Overhalla Municipality

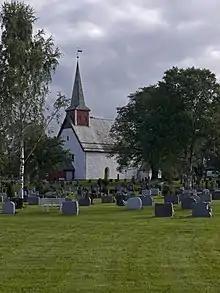
Ranem Church

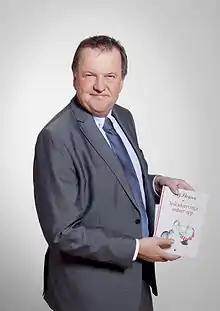
Inge Ryan, 2013

The municipality of Overhalla was established on 1 January 1838 (see formannskapsdistrikt law). During the 1960s, there were many municipal mergers across Norway due to the work of the Schei Committee, although Overhalla's borders were only slightly modified. On 1 January 1964, the Galguften and Hauknes area (population: 15) of Høylandet Municipality (on the southern shore of the lake Eidsvatnet) was transferred to Overhalla Municipality.